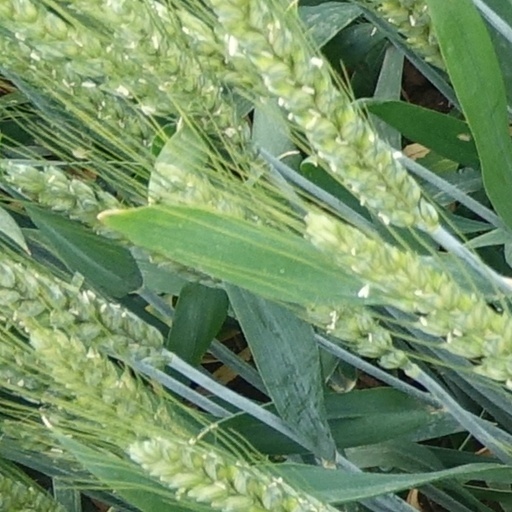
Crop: wheat